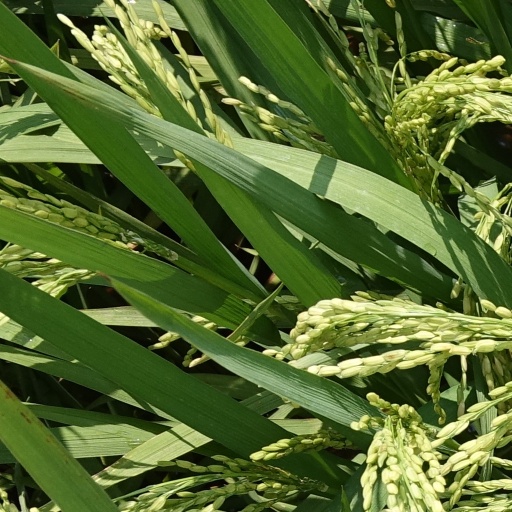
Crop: rice